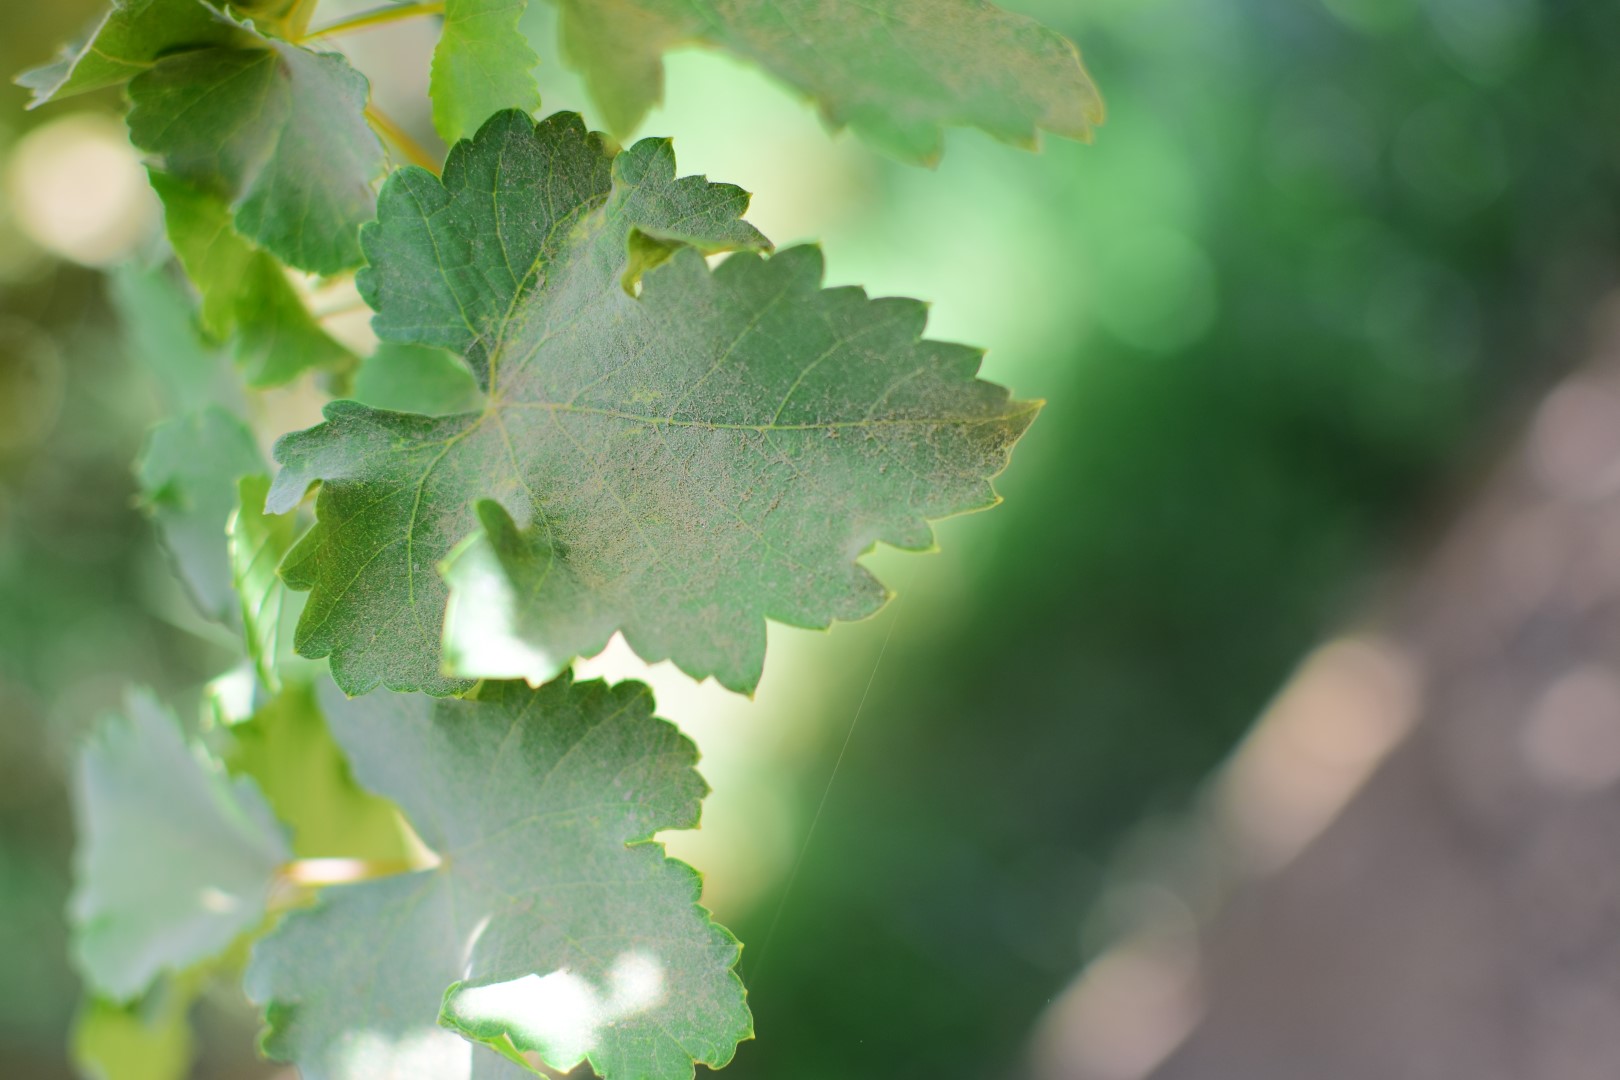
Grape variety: Frinsi